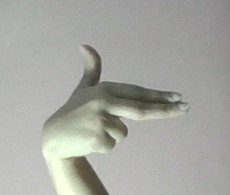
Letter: ghain